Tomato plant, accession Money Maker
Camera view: horizontal (90 deg, fisheye); turntable rotation: 30 degrees
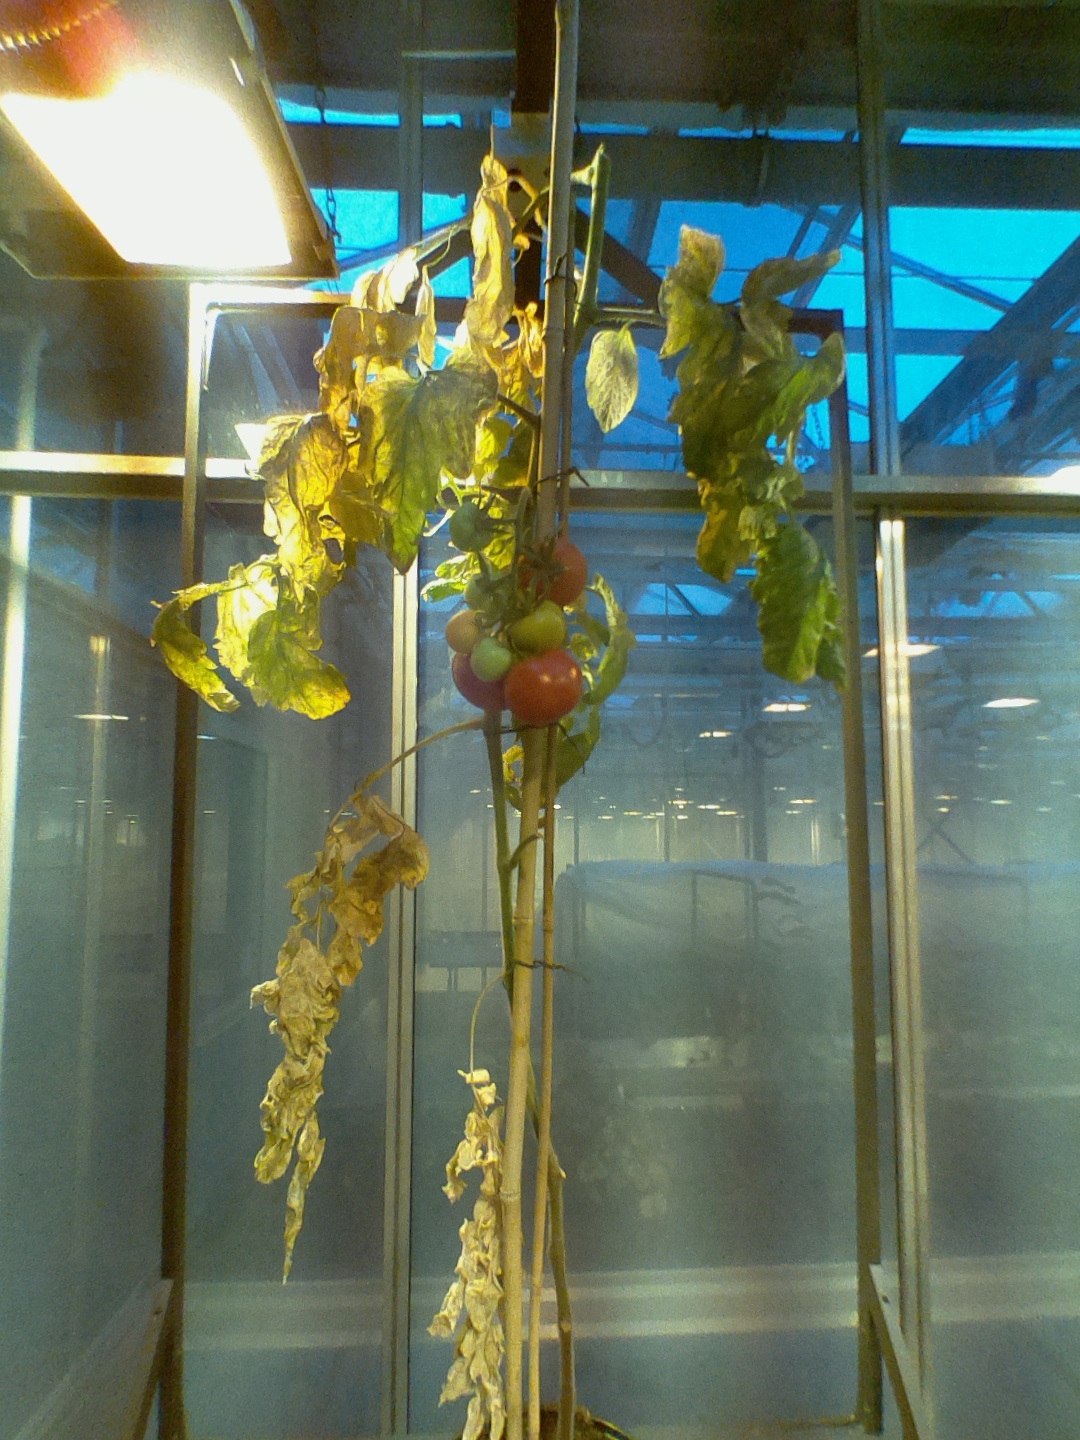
BBCH growth stage 85: 50%-60% of fruits show typical fully ripe color